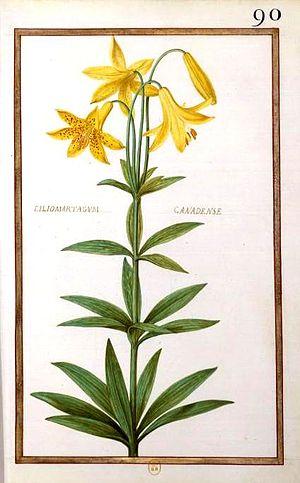
Daniel Rabel né à Paris en 1578, mort et enterré à Paris, sans descendance, le 3 janvier 1637, est un peintre, graveur, miniaturiste, décorateur et botaniste français.